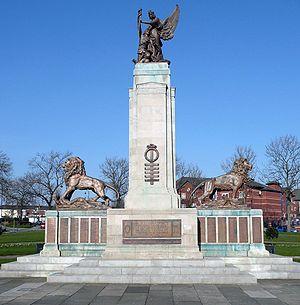
Ashton-under-Lyne est un bourg du Metropolitan Borough of Tameside dans le Grand Manchester en Angleterre. Il est situé sur la rive nord de la rivière Tame, aux pieds des Pennines.